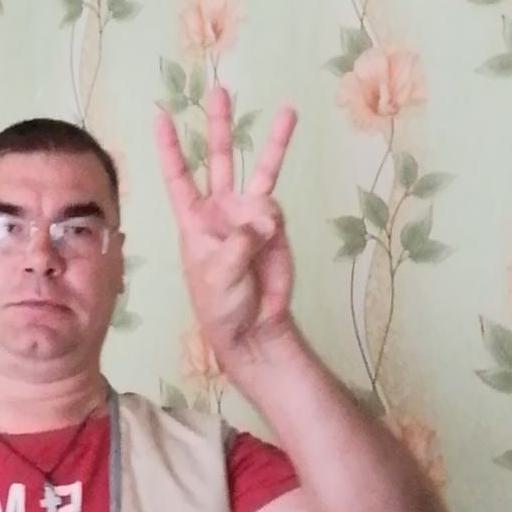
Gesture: three